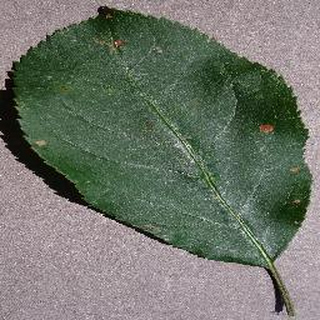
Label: apple_black_rot